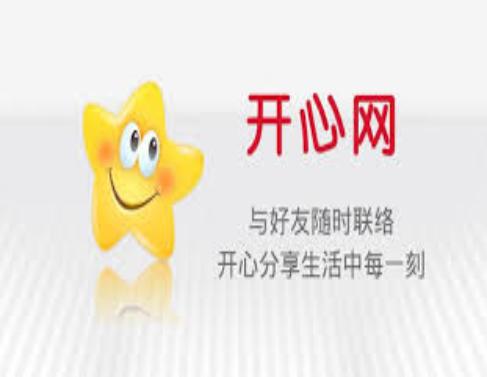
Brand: kaixinwang
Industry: Others